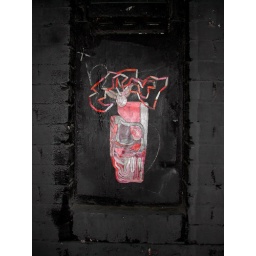
Acrylic on butcher paper in the meatpacking district by street artist ELBOW-TOE